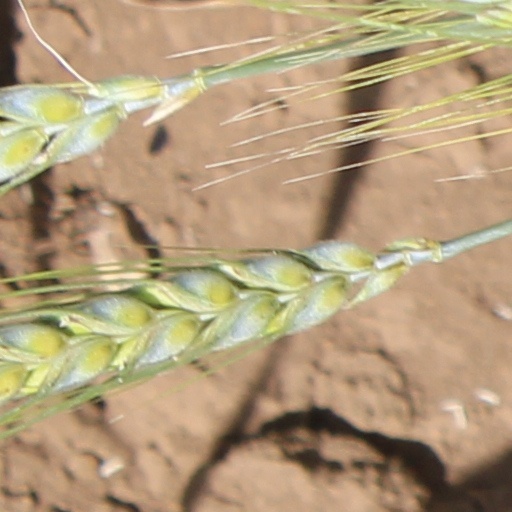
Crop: wheat